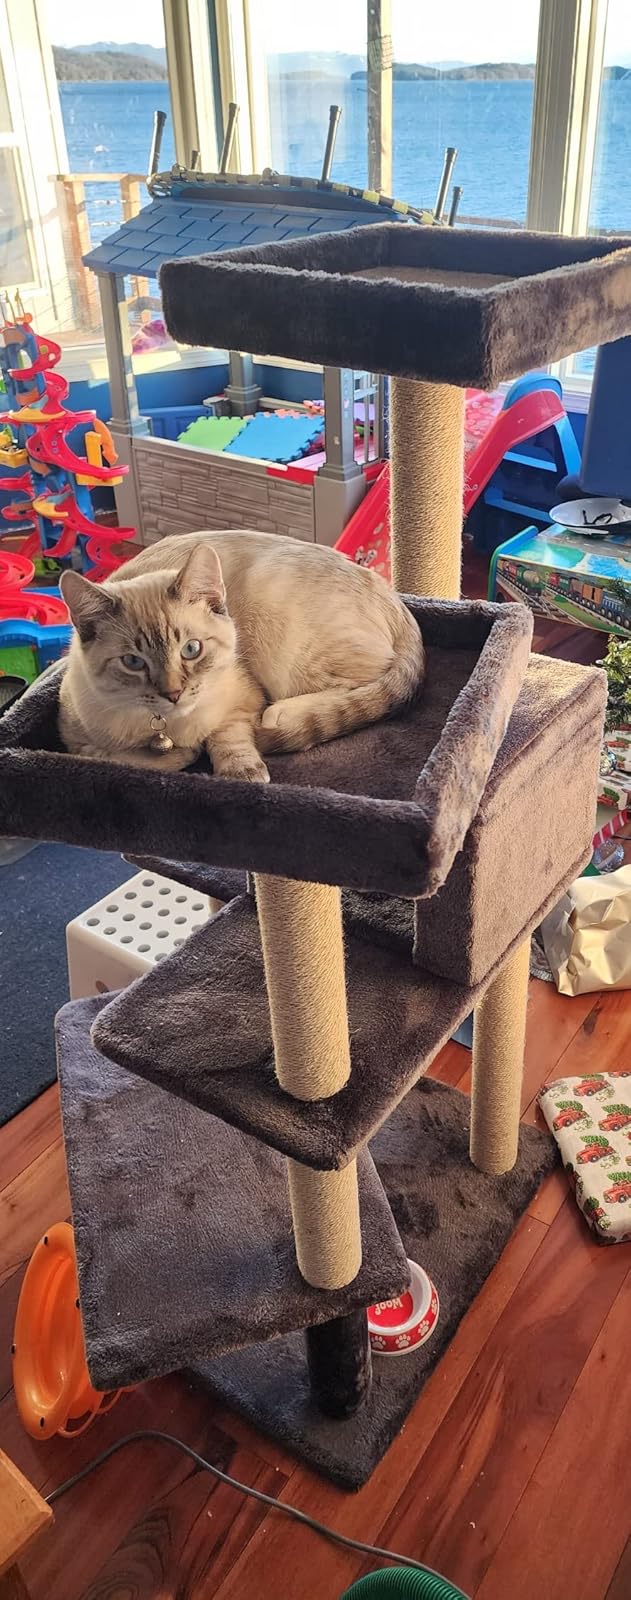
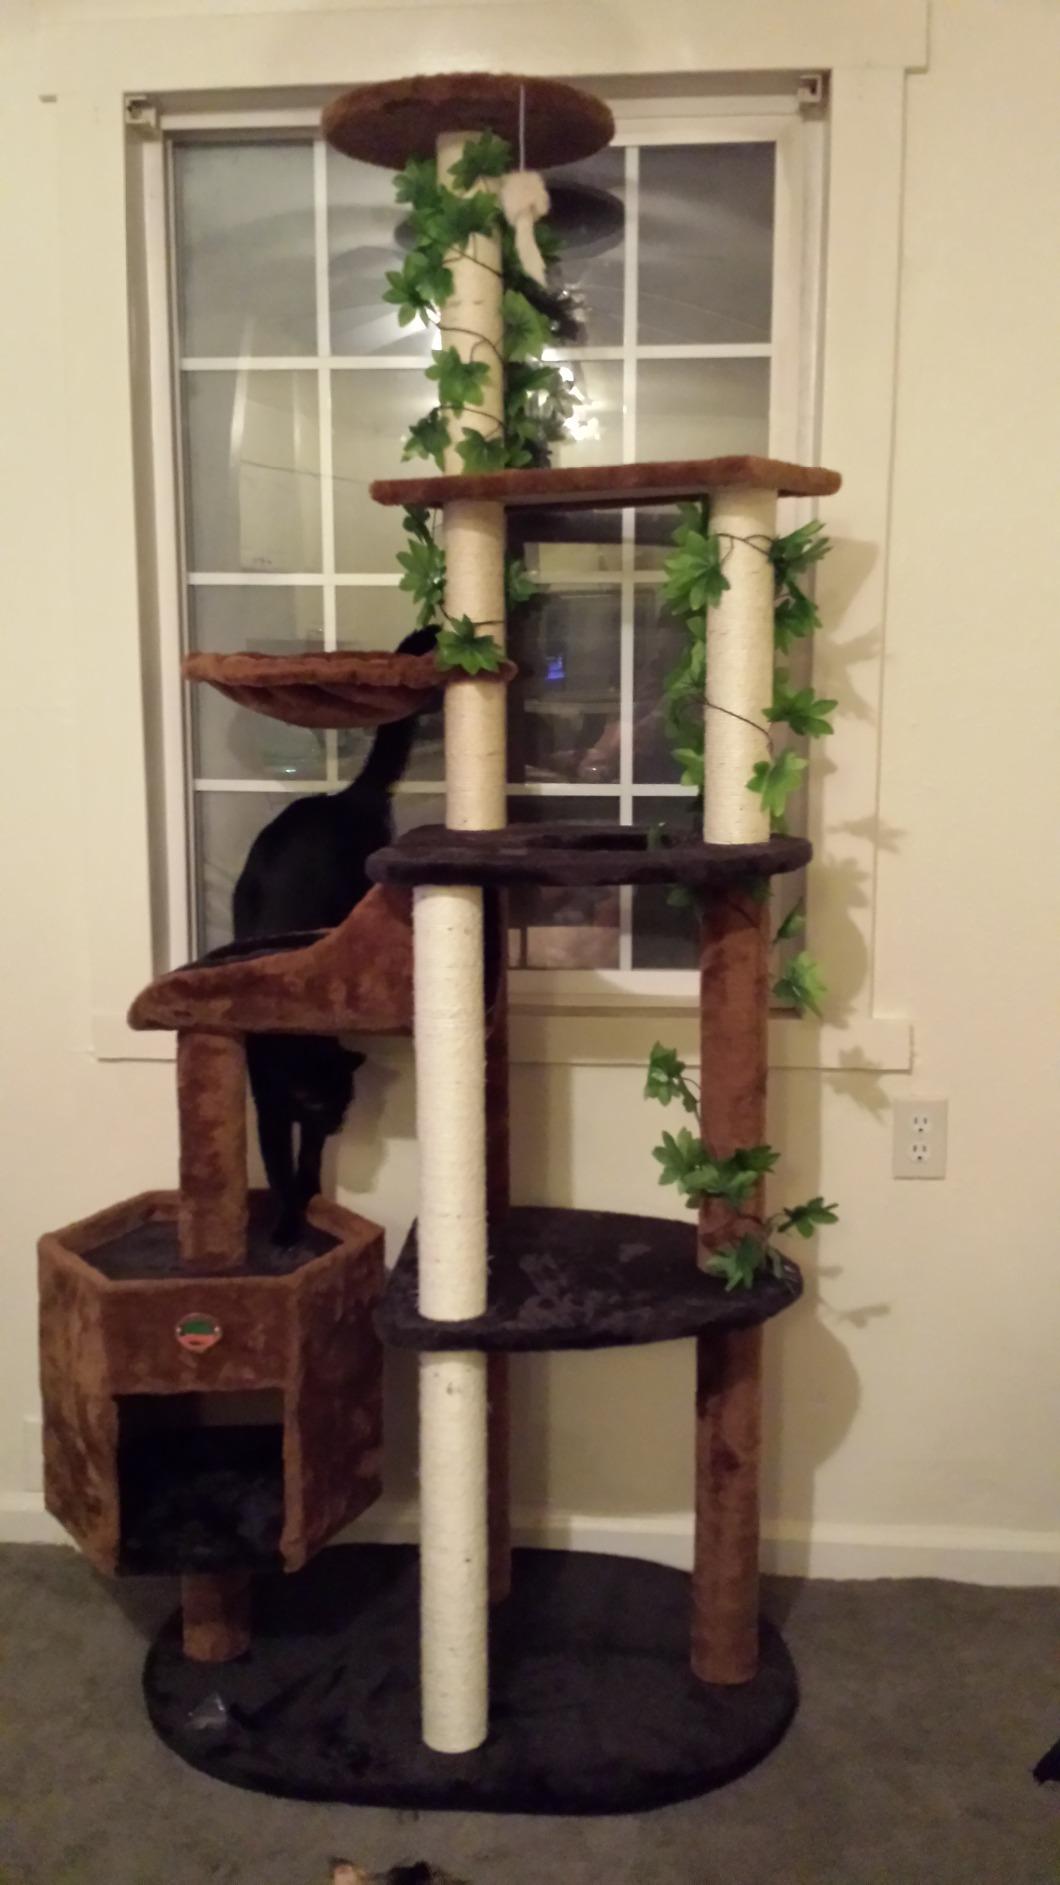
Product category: items_cat tree
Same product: no